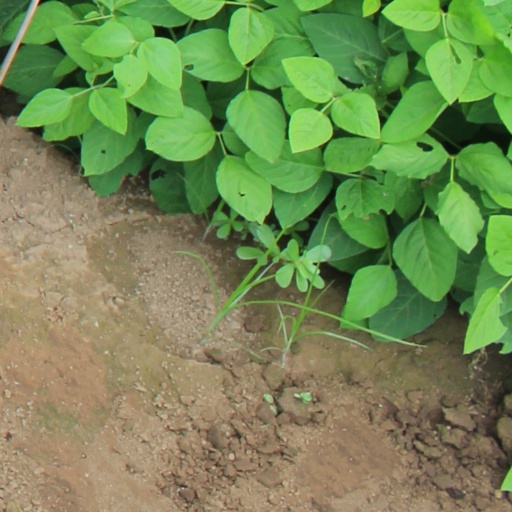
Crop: soybean